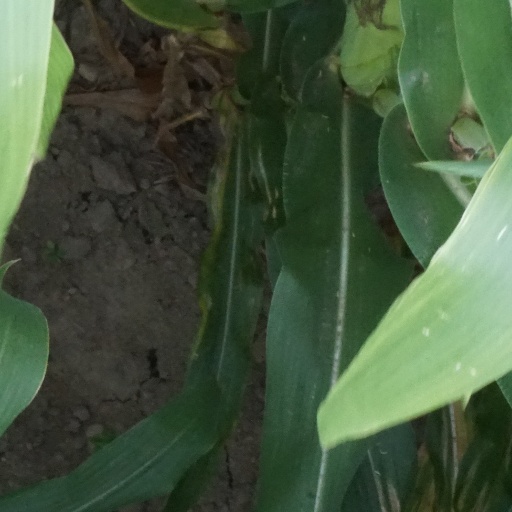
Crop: maize; corn